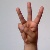
The image shows a hand gesture representing the letter 'W' in Indian Sign Language.